H. F. Samuels

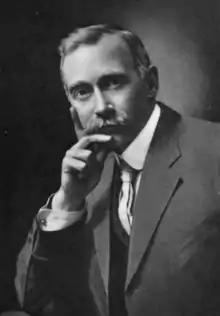

Henry Floyd Samuels (1869–1948) was an American attorney, politician, mining executive, and farmer. He was the leading spokesman of the Idaho chapter of the Non-Partisan League and later the Idaho Progressive Party in the 1910s and 1920s.